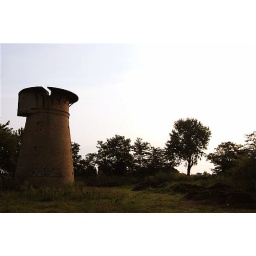
this was taken at a field in italy right outside of our camping site on a beach near venice.